Central Railway zone

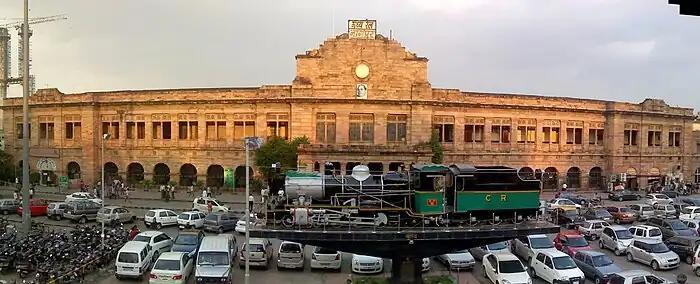
"Nagpur Railway Station"

Malshej Kriti Samiti is following for Kalyan-Ahmednagar railway project. Kalyan-Murbad section which is first phase of this project is already under survey stage.